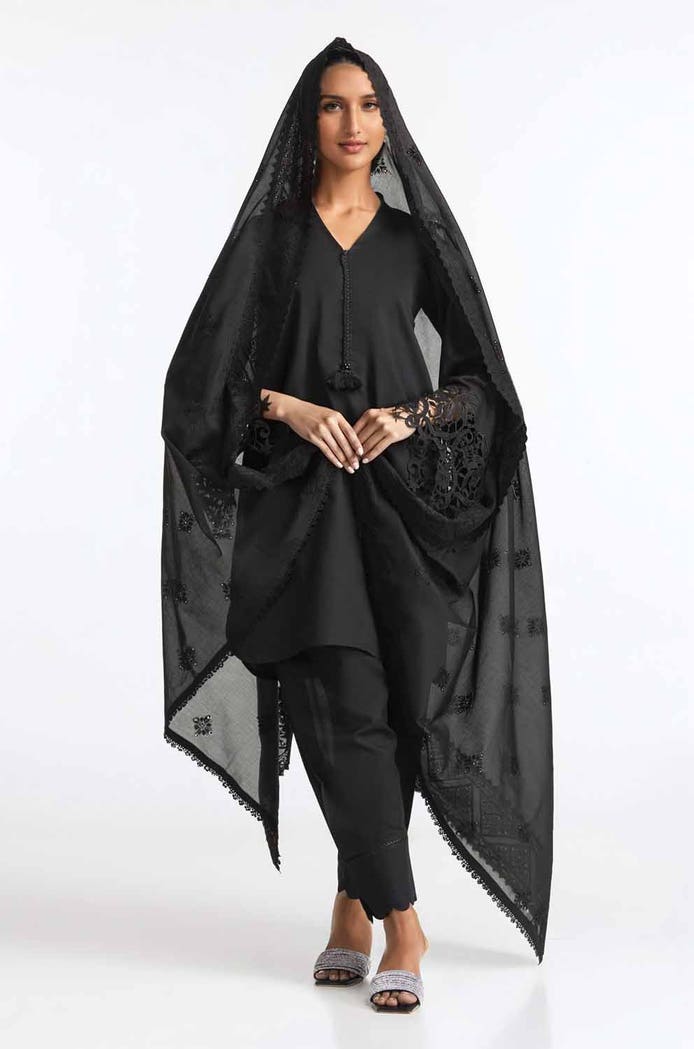
black embroidered dupatta